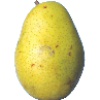
Label: Pear Monster 1